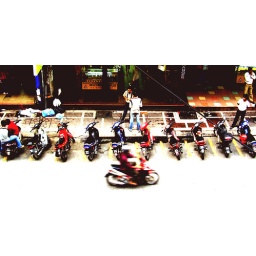
From the window of my litle bed room. slight modification in cs3